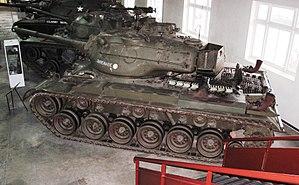
Le M47 Patton est un char moyen « M47 Medium Tank – 90 mm Gun » selon la nomenclature américaine, il est destiné à remplacer tous les Sherman M4 et les M26 Pershing développés pendant la Deuxième Guerre mondiale et qui s'avèrent être vraiment faibles vis-à-vis de la concurrence. Il est le deuxième char portant le nom de Patton. Peu utilisé par l'US Army et l'US Marine Corps, il est abondamment livré aux pays de l'OTAN et de l'OTASE à travers le programme Military Assistance Program.
L’arme blindée et cavalerie est une composante de l'Armée de terre française. Elle a été créée le 1ᵉʳ décembre 1942 en Afrique française du Nord, sur l'ordre du 24 novembre 1942 donné par le général d'armée Henri Giraud. Elle regroupe ainsi des unités de chars et de cavalerie de l'armée française. L’armée blindée et cavalerie a repris les traditions et les missions de la cavalerie et de l’artillerie à cheval. Son ancêtre était l’artillerie spéciale créée en 1916.